China PX protest

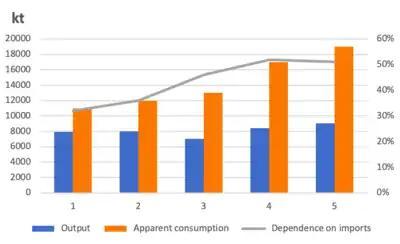
China's apparent consumption and output of PX in 2010–2014.

Para-xylene is an aromatic hydrocarbon, used primarily as a raw material in the manufacture of purified terephthalic acid (PTA) and dimethyl terephthalate (DMT). Since 2010, China has been the world's largest PX consumer. From 1992 to 2005, the annual consumption of PX in China grew by 16.36%.